Nanna Christiansen

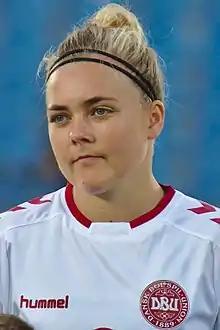
Christiansen 2017

Nanna Christiansen (born 17 June 1989) is a Danish football midfielder currently playing in the Elitedivisionen for Brøndby, with whom she has also played the Champions League. She was named Danish Young Footballer of the Year in 2006.